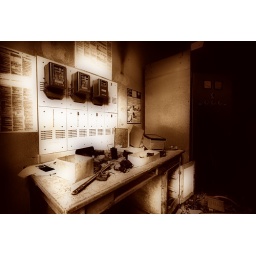
Control desk in energy building